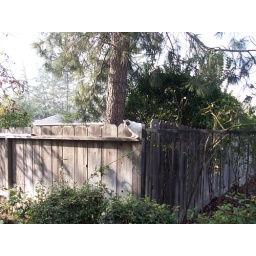
Littlt kitty from next door was interested in all the action.